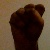
The image shows a hand gesture representing the letter 'S' in Indian Sign Language.